Reggio Emilia

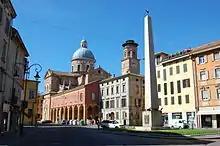
Tempio della Beata Vergine della Ghiara

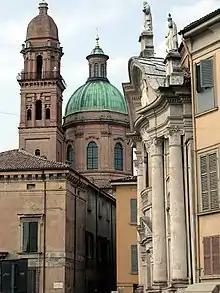
The Baroque church of San Giorgio

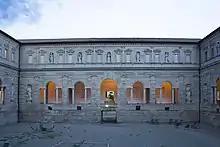
Greater cloister of San Pietro

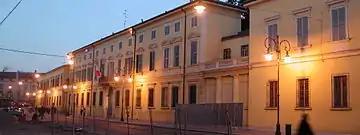
Palazzo Ducale in Reggio Emilia

In 2009, the European Convention for Constructional Steelwork gave the three bridges a European Steel Design Award, stating that the twin bridges' original visual effects at different angles give the two bridges "the aspect of huge musical instruments."